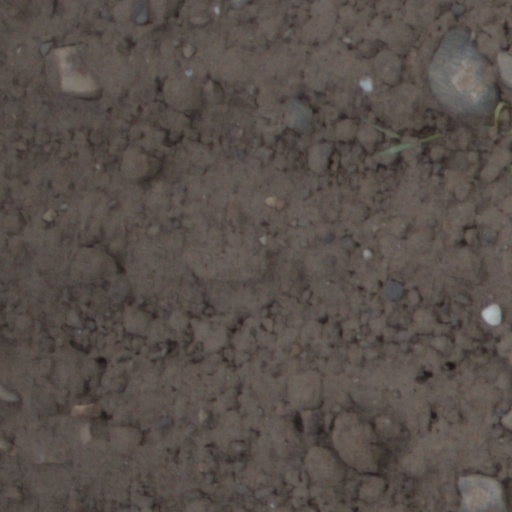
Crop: wheat